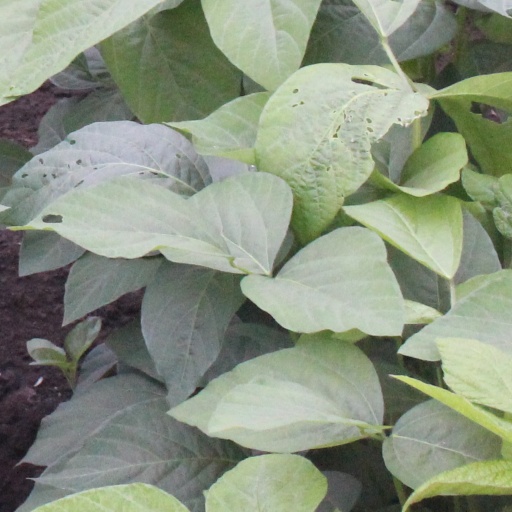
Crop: soybean